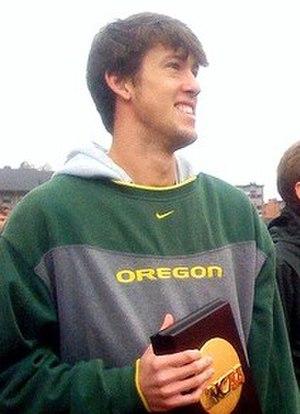
"Andrew ""Andy"" Wheating est un athlète américain, spécialiste du demi-fond.